Irène Laure

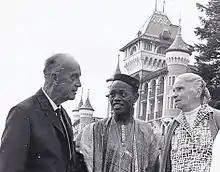
Irene Laure talking to Swiss professor Theophil Spoerri and an African delegate in Caux

In 1947, she accepted an invitation of representatives of Initiatives of Change (then-named Moral Rearmament), to join the international conferences in Caux, a conference centre opened the year before. Like the creators of Caux, she was keen to participate in the reconstruction of Europe, but upon her arrival the announcement of a massive delegation of Germans made her decide to leave at once. Her memory of her family's suffering under German occupation was too strong for her to talk to Germans. Challenged at the last minute by Frank Buchman, the chief inspirator of Caux, about her true vision for Europe and whether Europe could be rebuilt without the Germans, she reluctantly stayed in Caux. She finally accepted one meeting with one German lady and that meeting turned her around. After Laure spent most of the meeting discharging all of her resentment on her interlocutor, the German lady finally introduced herself: she was Clarita von Trott, the widow of Adam von Trott, a lawyer from Berlin, member of the German Resistance, arrested and executed after the failed attempt on Hitler's life on 20 July 1944. She was imprisoned and her two daughters placed in a SS-run orphanage. She concluded along these lines, "I realise that we didn't resist strong enough, nor soon enough. Because of us you have suffered a great deal. Forgive us please." Remembering this moment, Laure used to say, "On that day I felt free, free as never before." On the same day, she asked to speak in front of the main meeting. 500 people were there including 100 Germans. After briefly telling of her Resistance background, she explained that although nothing could be forgotten, she could decide to forgive and, to the utter amazement of the audience, she concluded by asking the Germans to forgive her for her hate. The Germans present remained speechless until a German lady asked for the word to respond positively. The former Hitlerjugend and Wehrmacht veteran (who became a CDU MP) Peter Petersen remembered this meeting vividly. "I was shaken. For several nights in a row I was unable to sleep. All my past was revolted against this woman's courage. ... One day, we told her how deeply sorry we were and our shame for what our people had done to her and others. We promised her to dedicate our lives to work and prevent such tragedies wherever in the world."